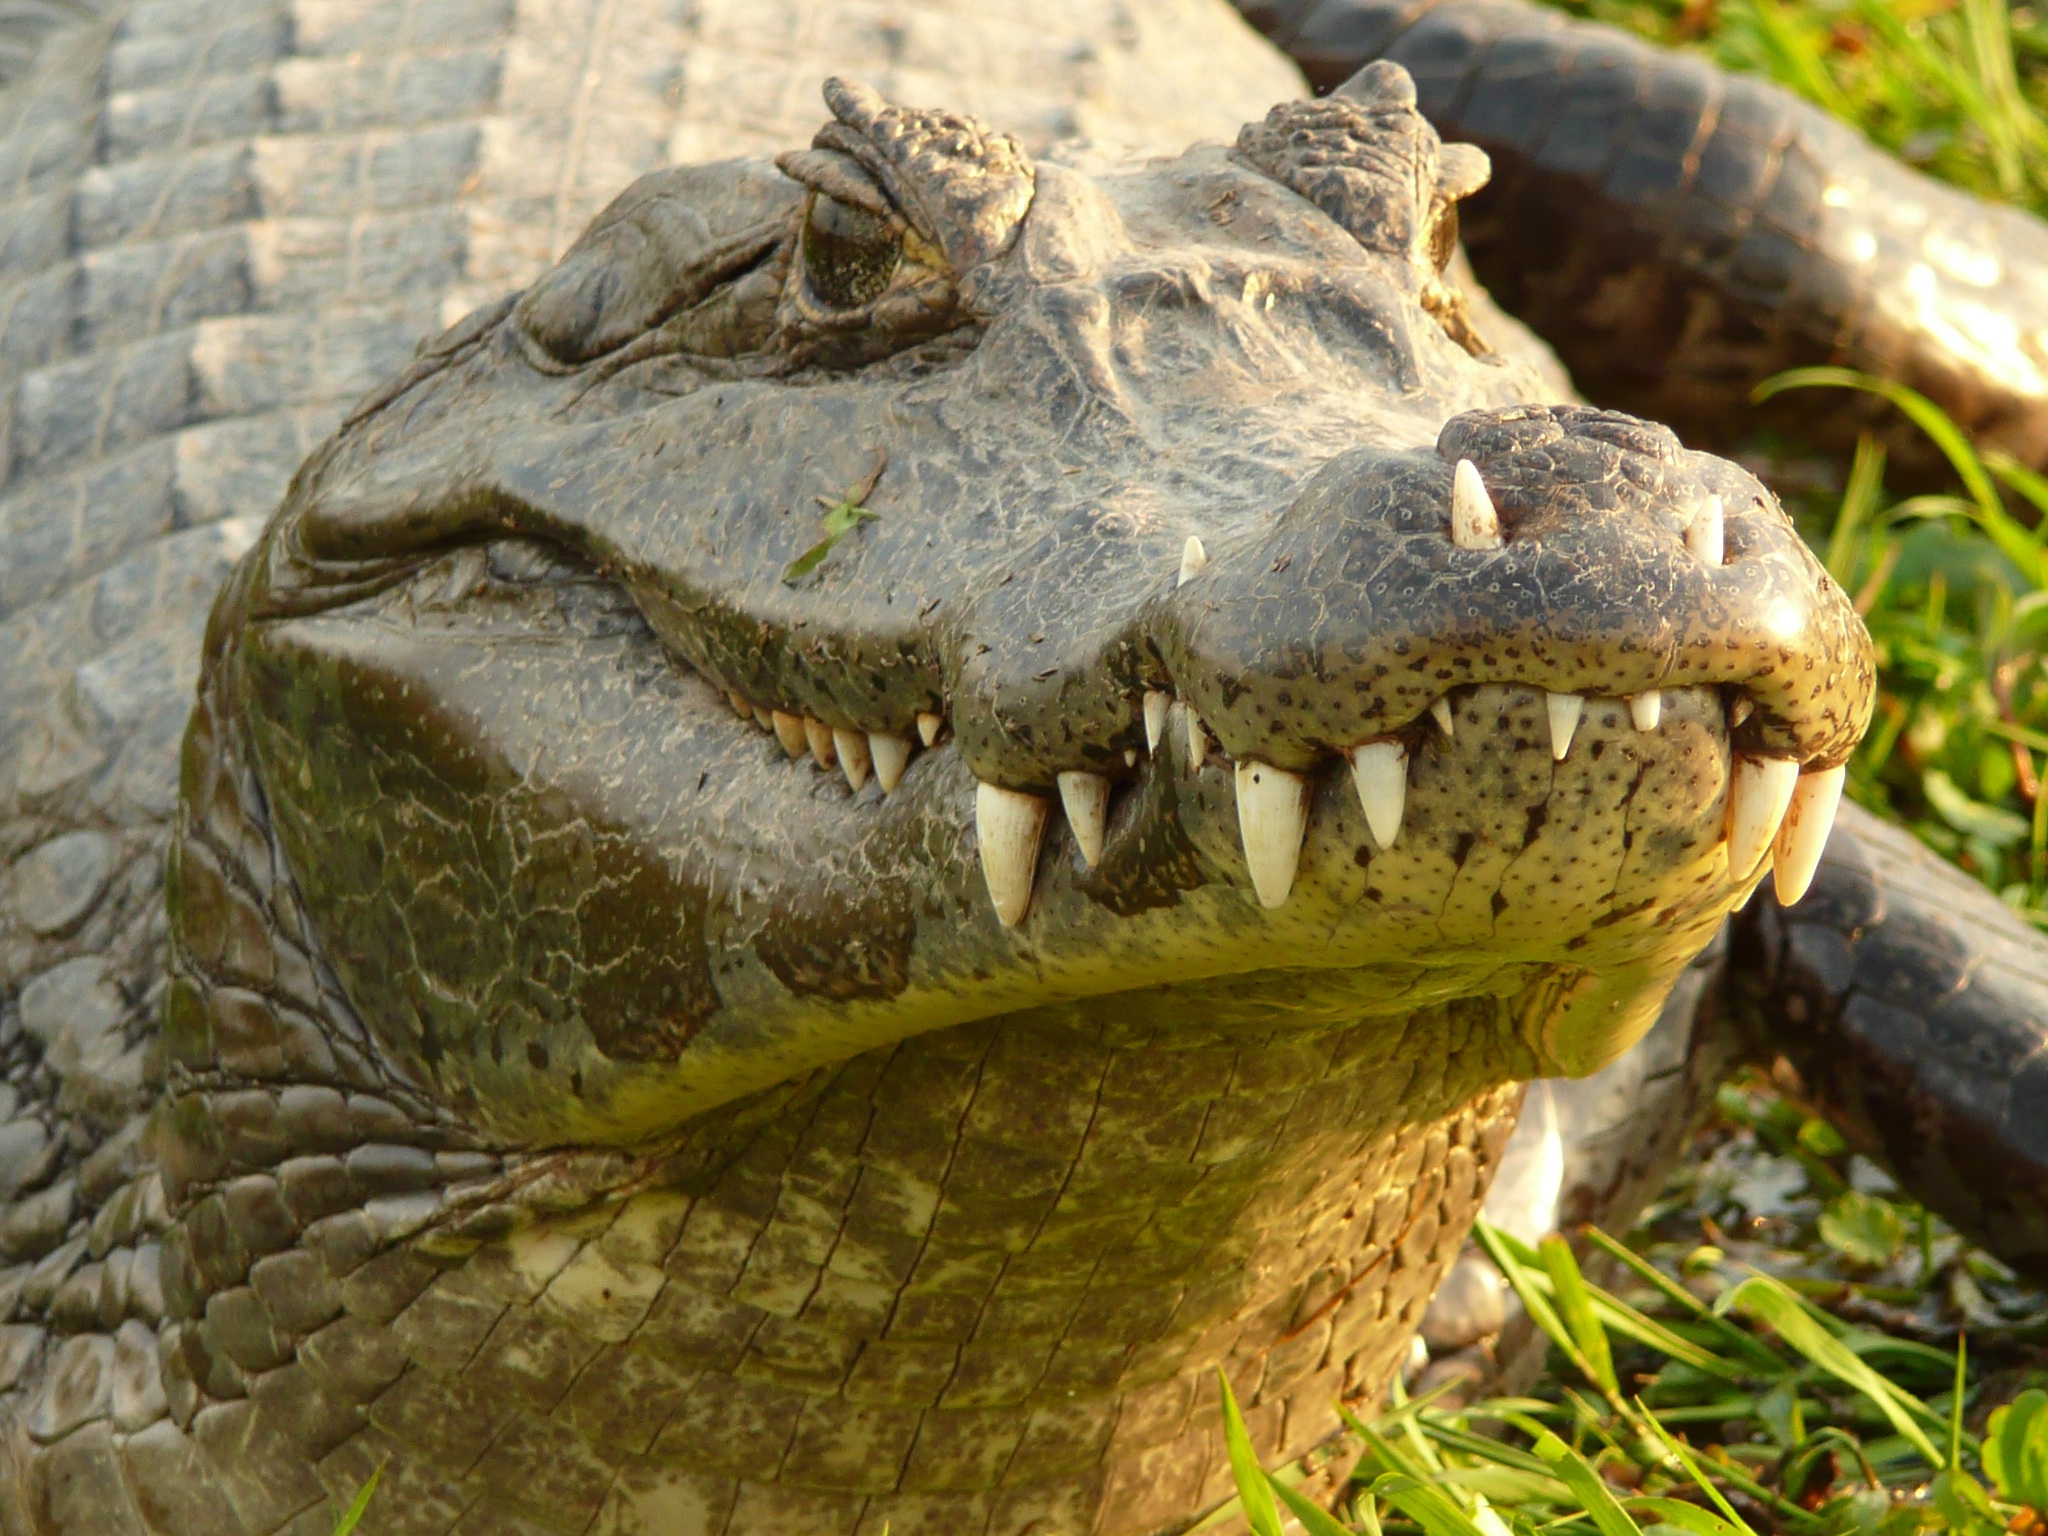
wildlife, reptile, iguana, fauna, crocodile, alligator, animals, vertebrate, argentina, tooth, crocodilia, common snapping turtle, american alligator, nile crocodile